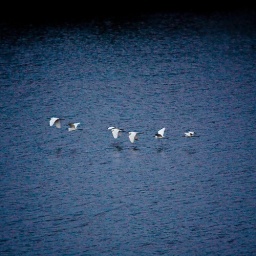
flying home in the evening... above the sarawak river...